Jan Czerski

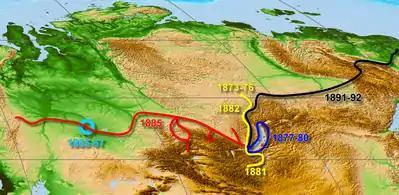
Czerski expeditions in Siberia

In 1871 he received permission to move to Irkutsk where he met other Polish exiles, turned scholars, Aleksander Czekanowski and Benedykt Dybowski. With their help, Czekanowski is considered his mentor, he was able to join the Russian Geographical Society. He secured a job at a local museum and took part in several expeditions, gaining both experience and prominence. He took part in expeditions to the Sayan Mountains, Irkut River Valley and the Lower Tunguska River. During four expeditions (1877–1881) Czerski explored the valley of the Selenga river and published a study on Lake Baikal, explaining the origin of the lake and presenting the geological structure of East Siberia. Perhaps the most notable of these expeditions was to study of the geological structure of the coast of Lake Baikal. The result was the first geological map of that coast, for which Czerski was awarded a gold medal by the Russian Academy of Sciences. He received three medals in total during his career. He received an international award from the University of Bologna, Italy. Czerski later put forward the idea for the development of topographic reliefs (1878) and produced one of the first analyses of the tectonics of central Asia (1886) and pioneered geomorphological evolution theory.